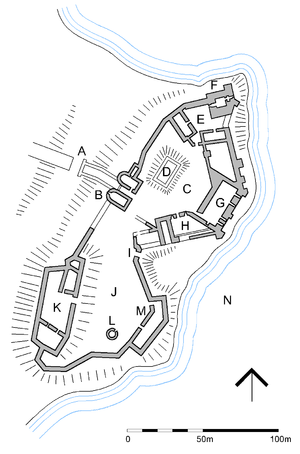
Le château d'Urquhart est un château en ruines situé sur les berges du loch Ness, en Écosse. Il se trouve dans les Highlands, près de la route A82, à 21 km au sud-ouest d'Inverness et à 2 km à l'est du village de Drumnadrochit.